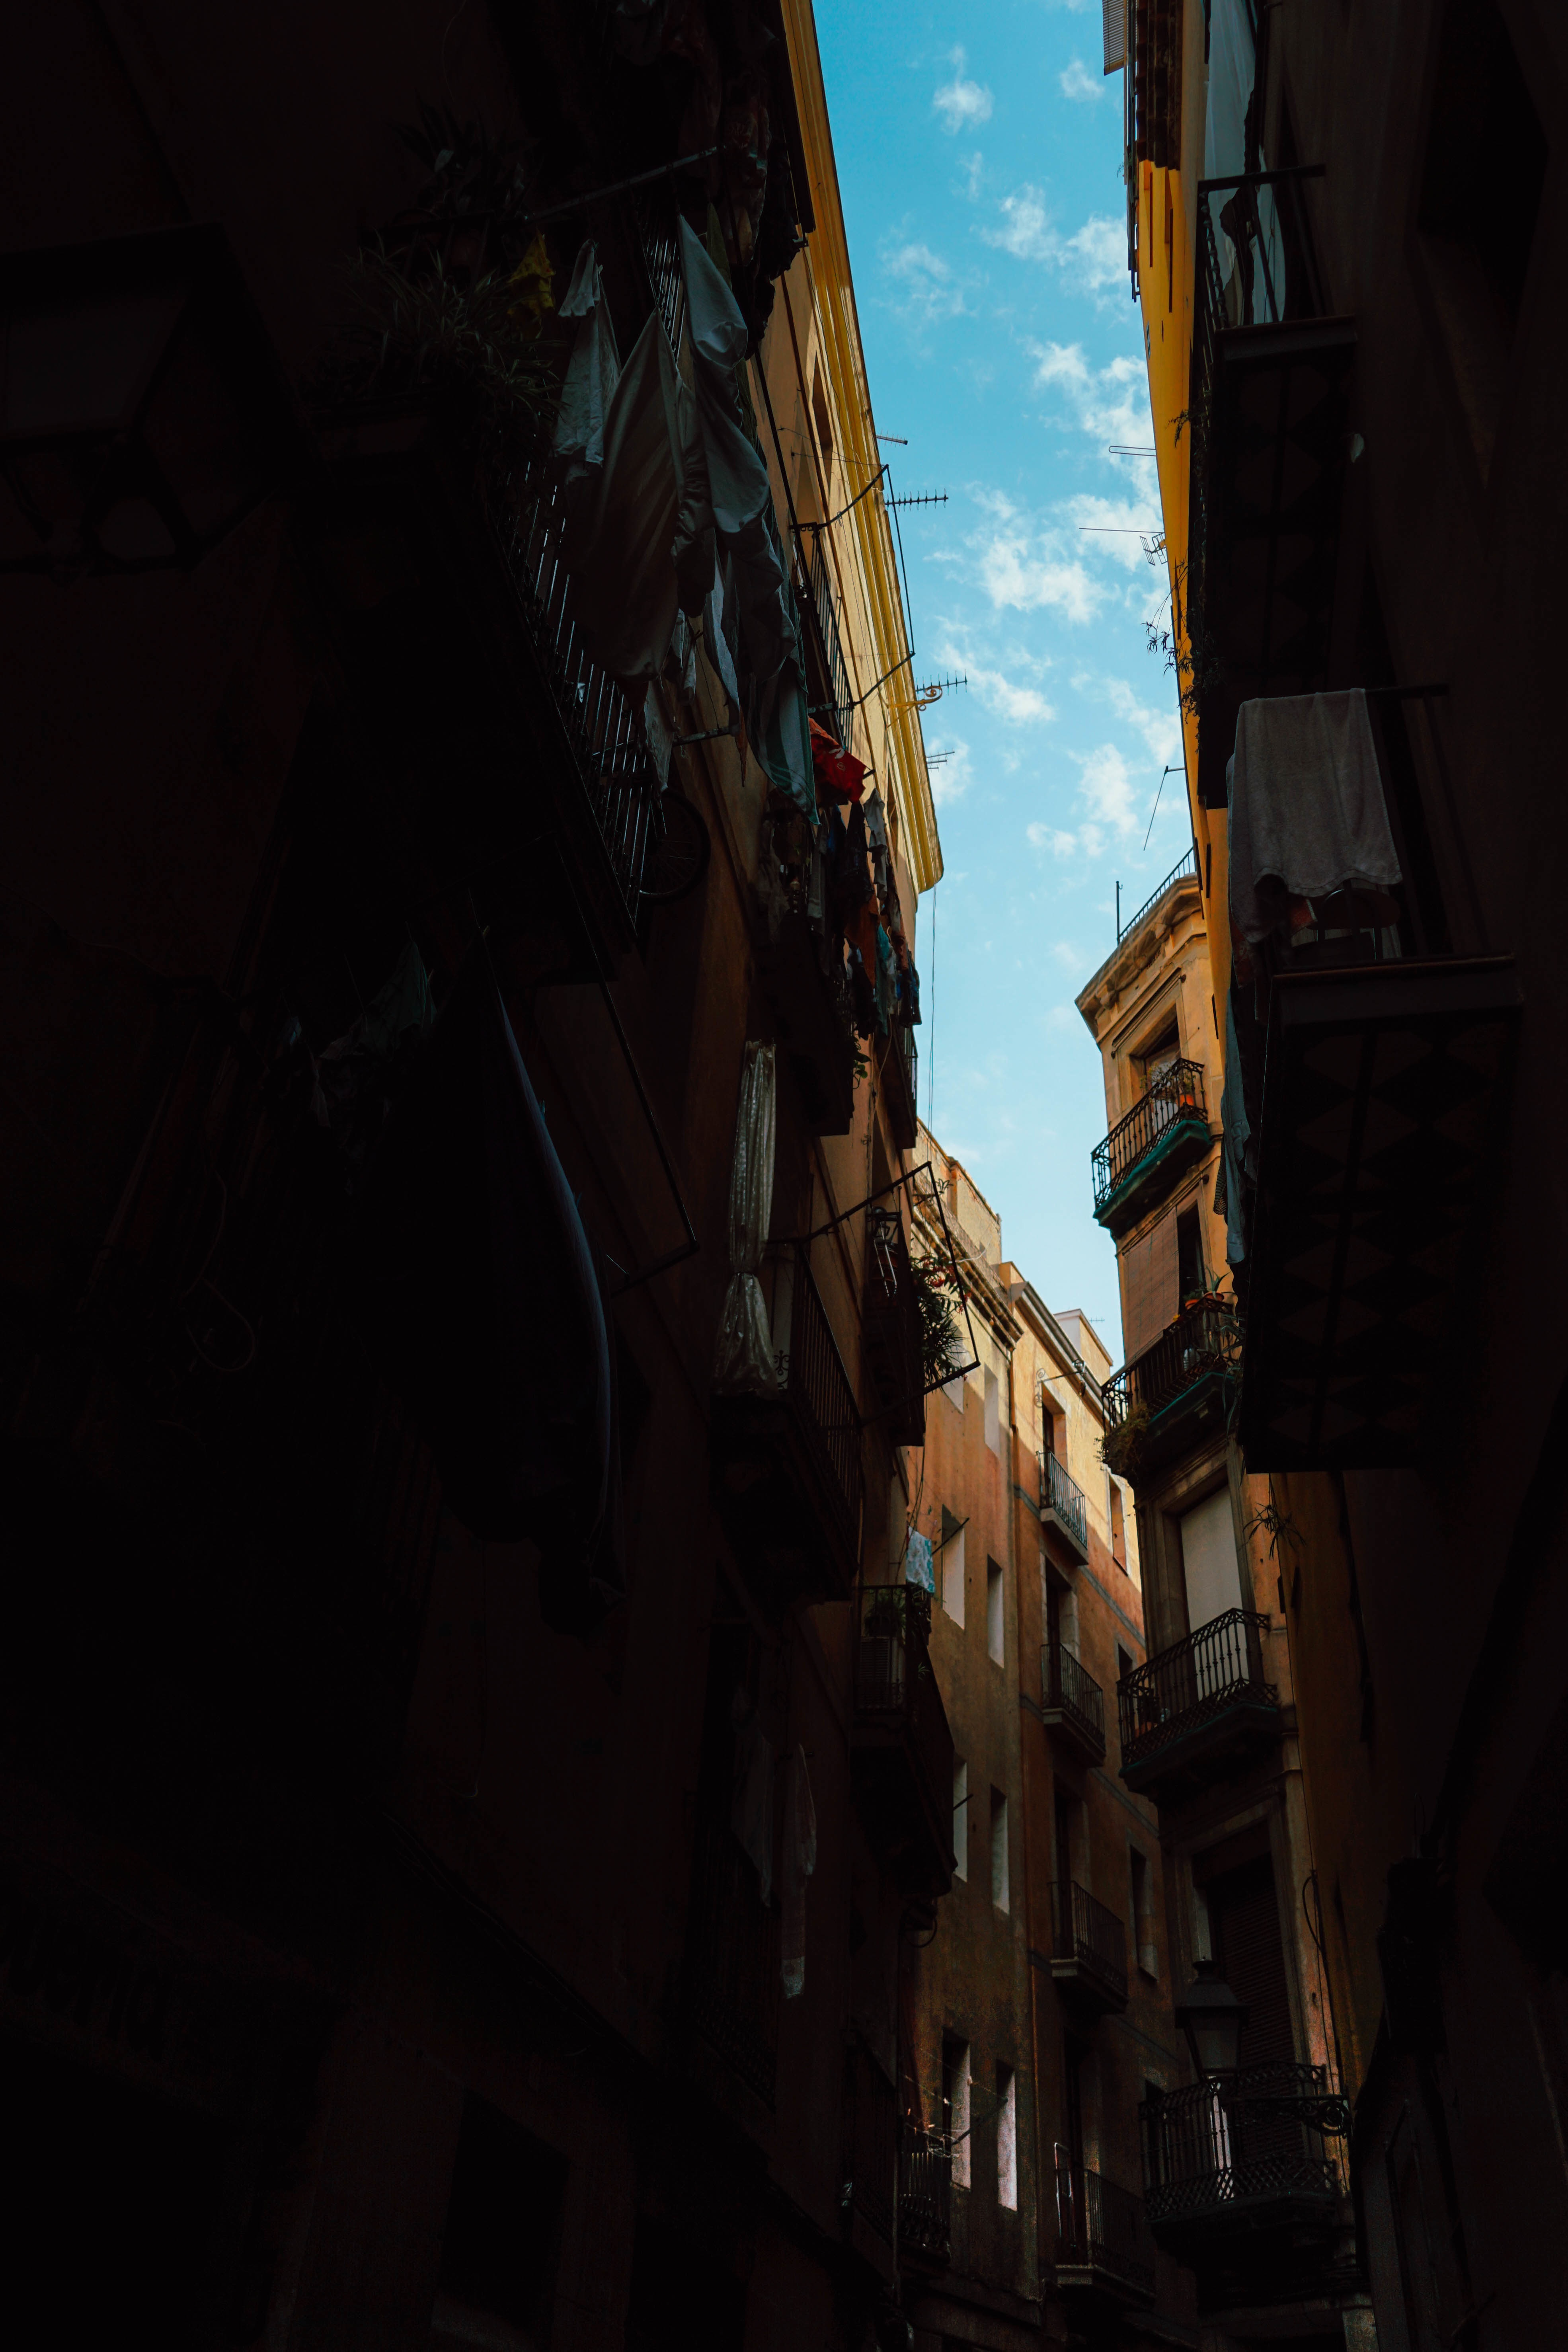
light, road, street, night, alley, evening, reflection, color, darkness, lighting, infrastructure, shape, urban area